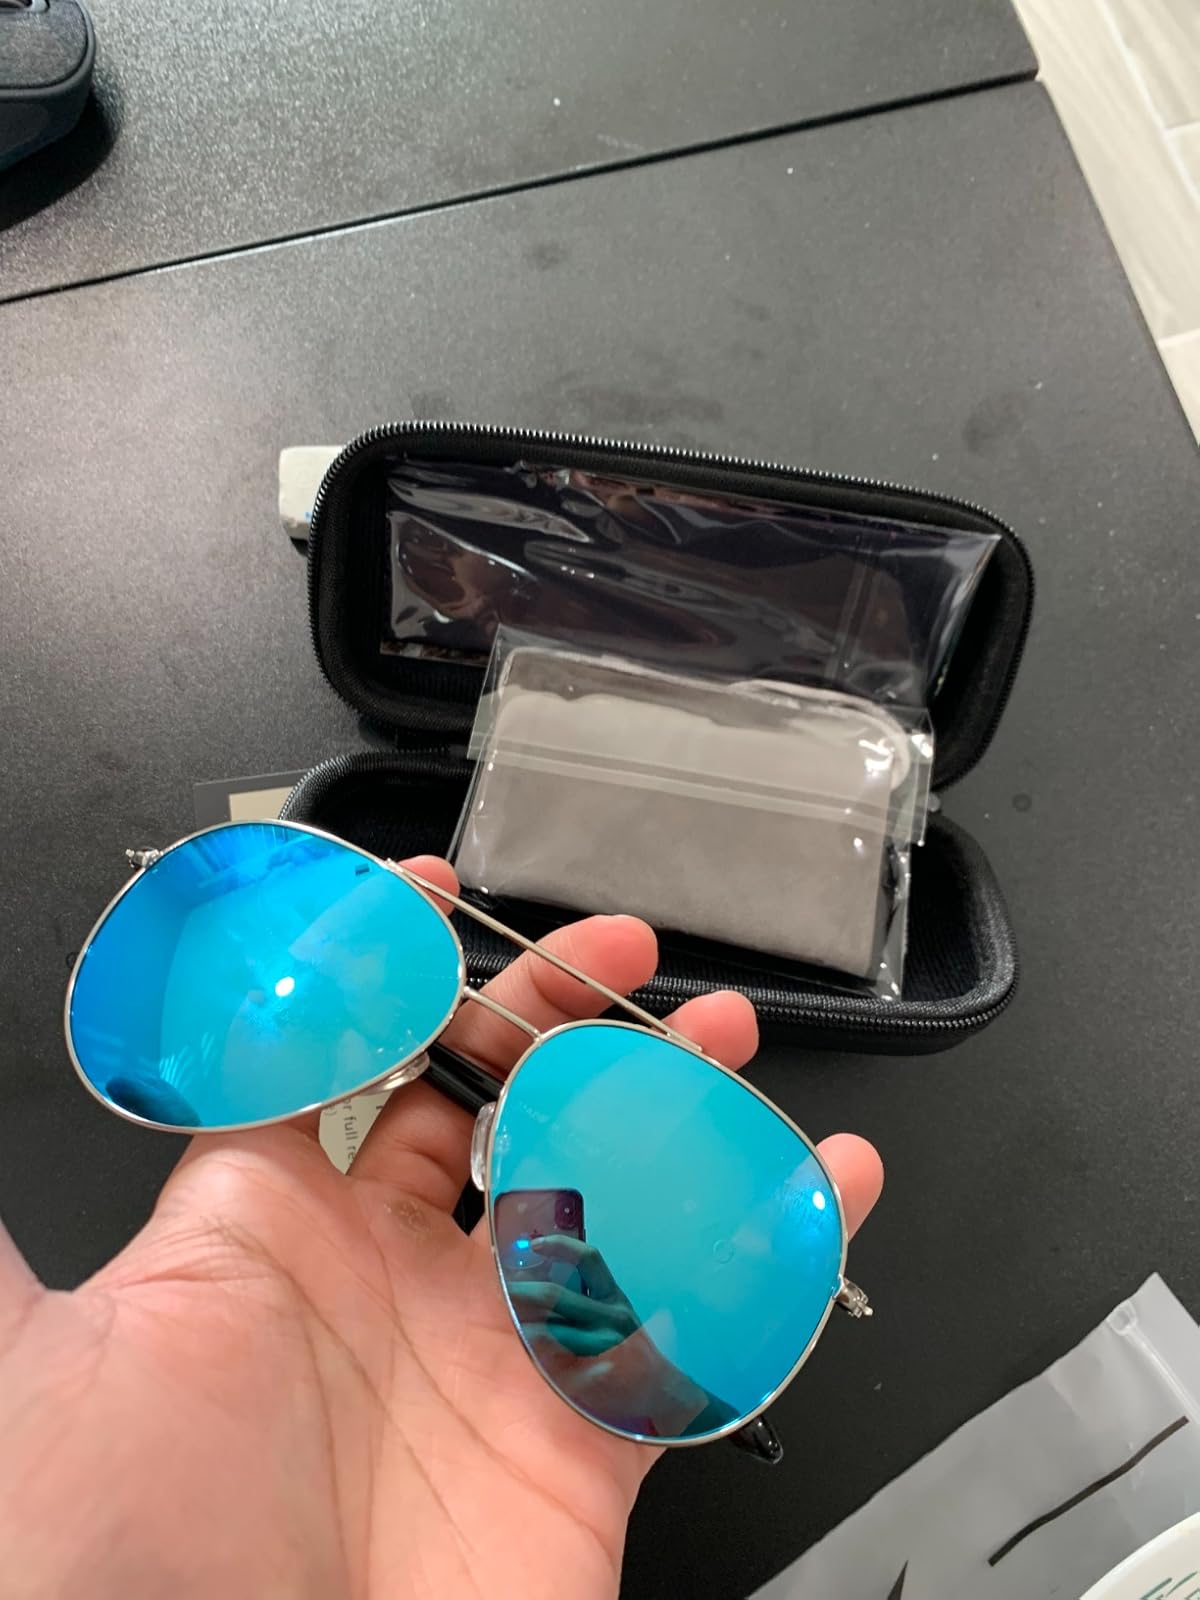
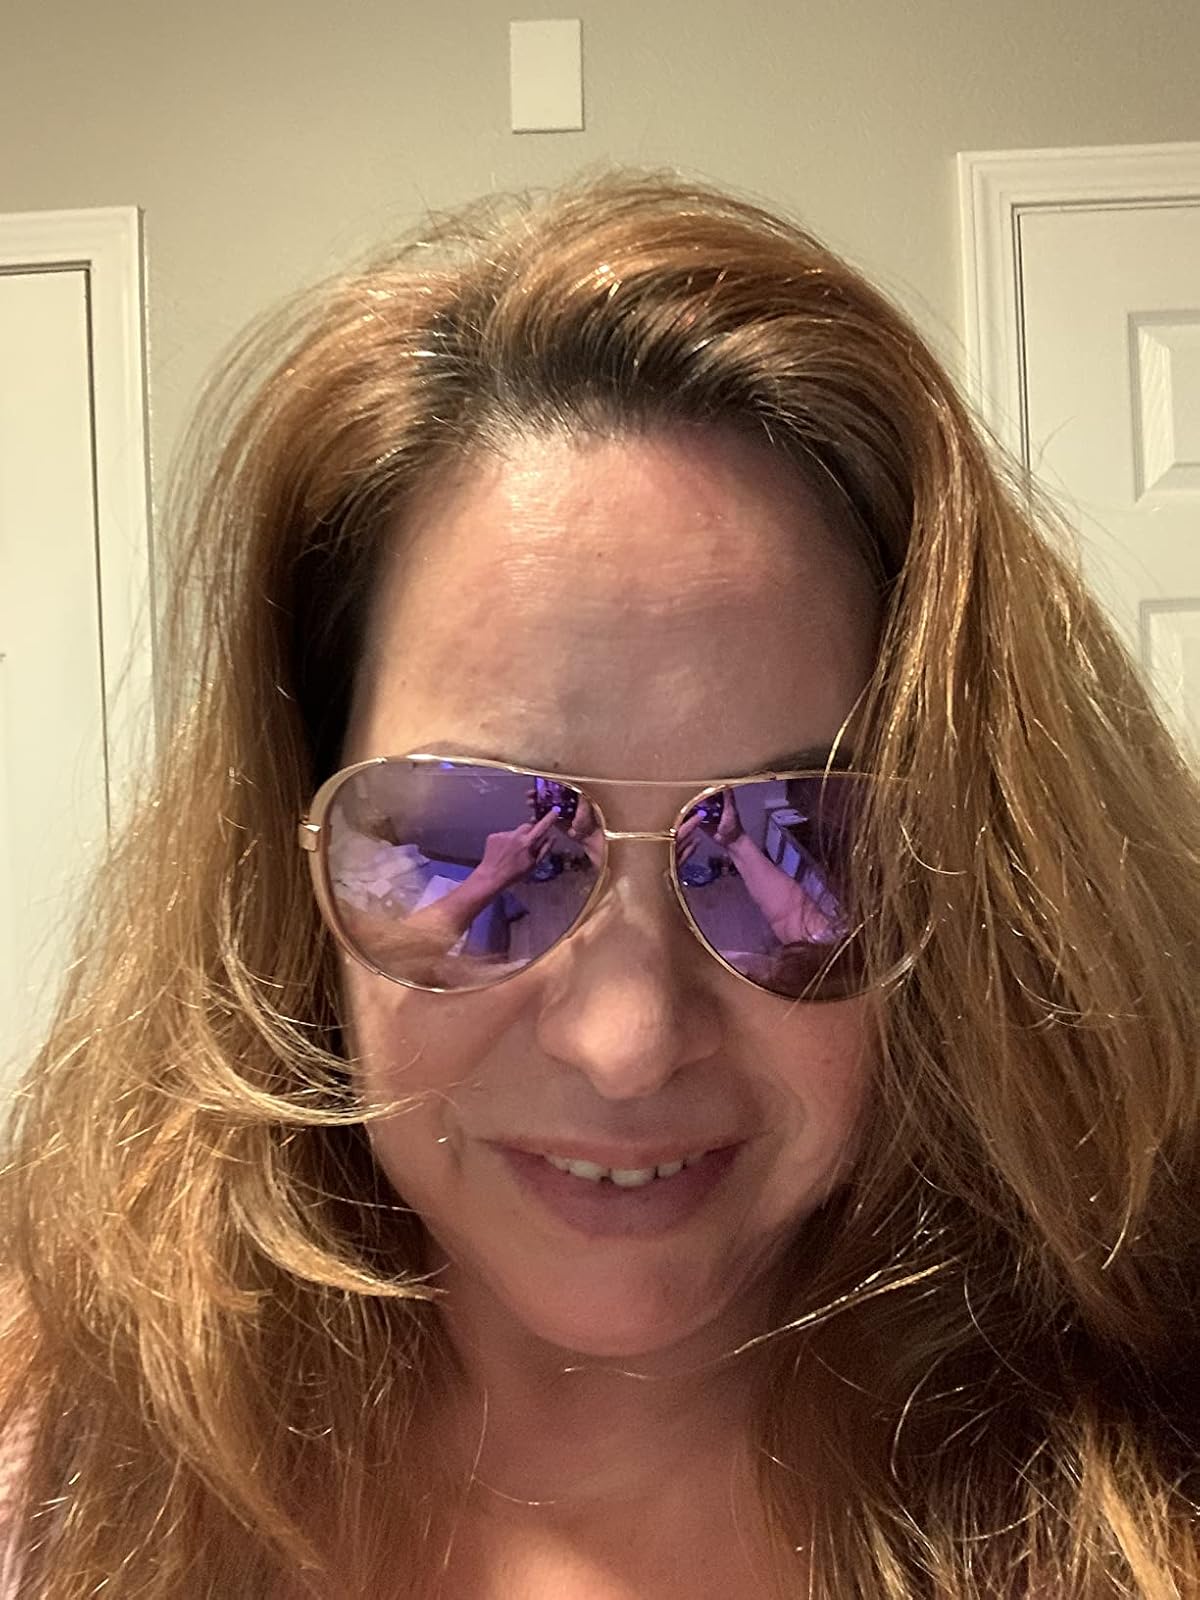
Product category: accessories_sunglasses
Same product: no